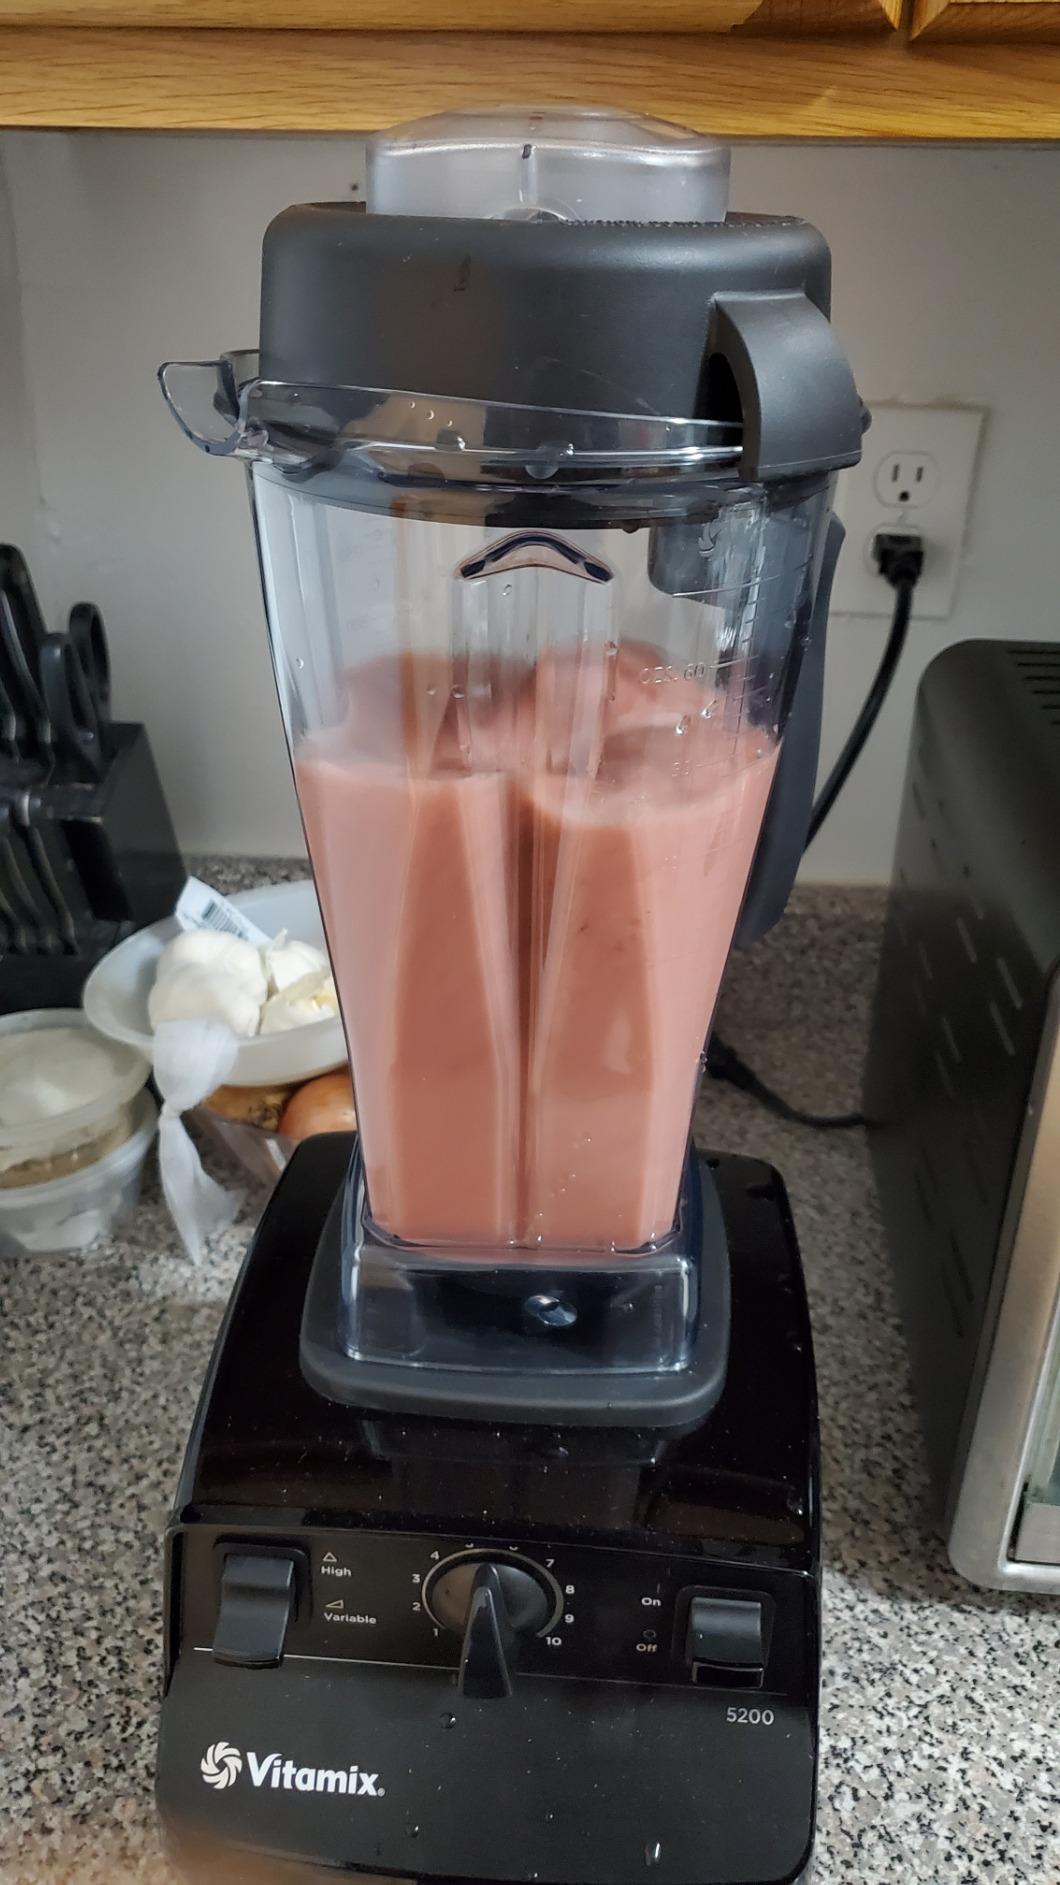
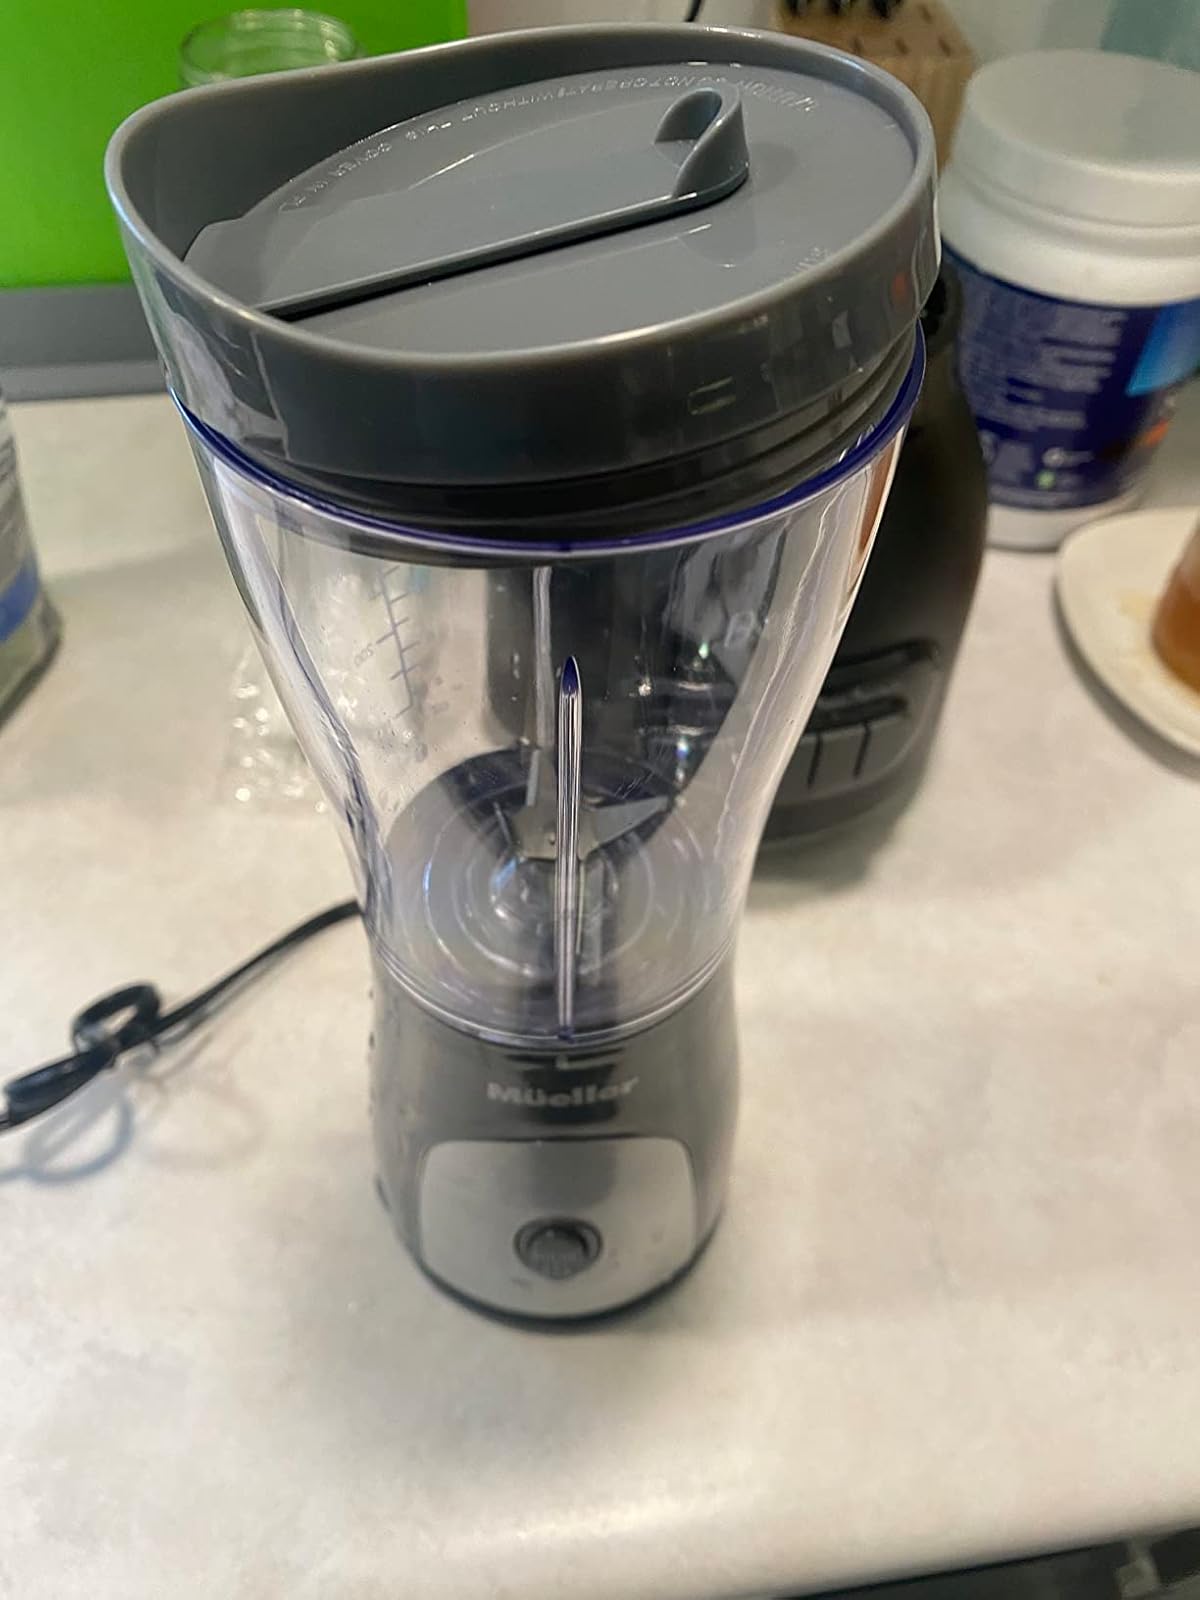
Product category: items_blender
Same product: no